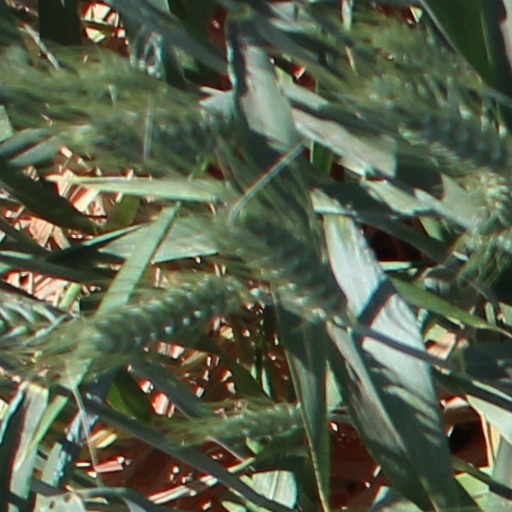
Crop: wheat